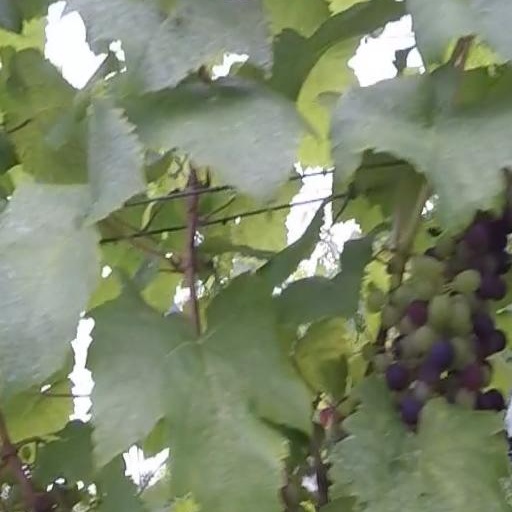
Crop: grape